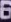
Number: 6